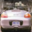
Label: automobile